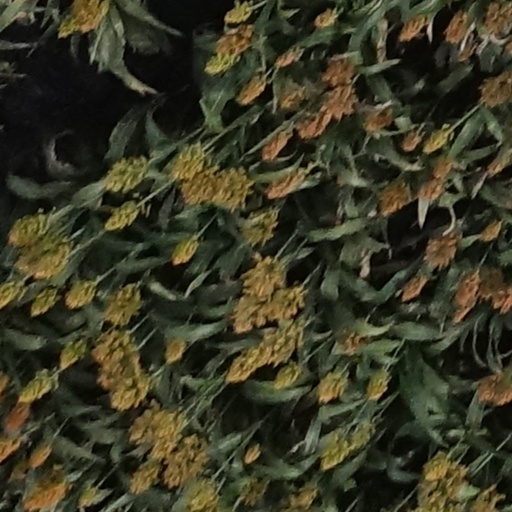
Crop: sorghum